Lola THL1

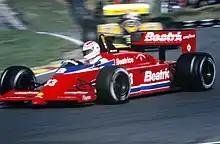
Alan Jones during practice for the 1985 European Grand Prix

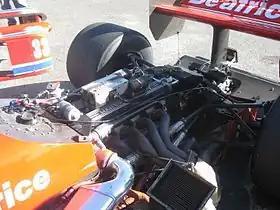
The turbocharged Hart 415T Straight 4 engine in Alan Jones' Lola THL1

The THL1 made its debut at the Italian Grand Prix at Monza, with Jones qualifying 25th, 9.859 seconds behind pole sitter Ayrton Senna (Lotus-Renault), but retiring after just 6 laps due to an overheating engine. The next race, the Belgian Grand Prix, had been rescheduled from 2 June so the team were not allowed to compete because they were not on the original entry list. Jones then qualified 18th for the South African Grand Prix which saw the French Renault and Ligier teams boycott the race for political reasons, and the RAM and Zakspeed teams not enter, but withdrew before the race due to political pressure, however it was covered up as "illness" in order to not lose face, with the plan concocted by Bernie Ecclestone.